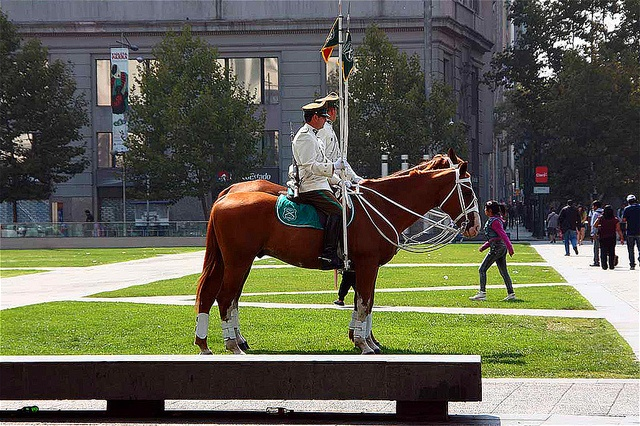
A couple of men riding brown horses while standing on a patch of green grass.
A group of men riding on horses holding flags
Uniformed guards rest on horseback with flags in front of a building.
There are some soldiers riding on horse back
Two men sit on brown horses and watch people.